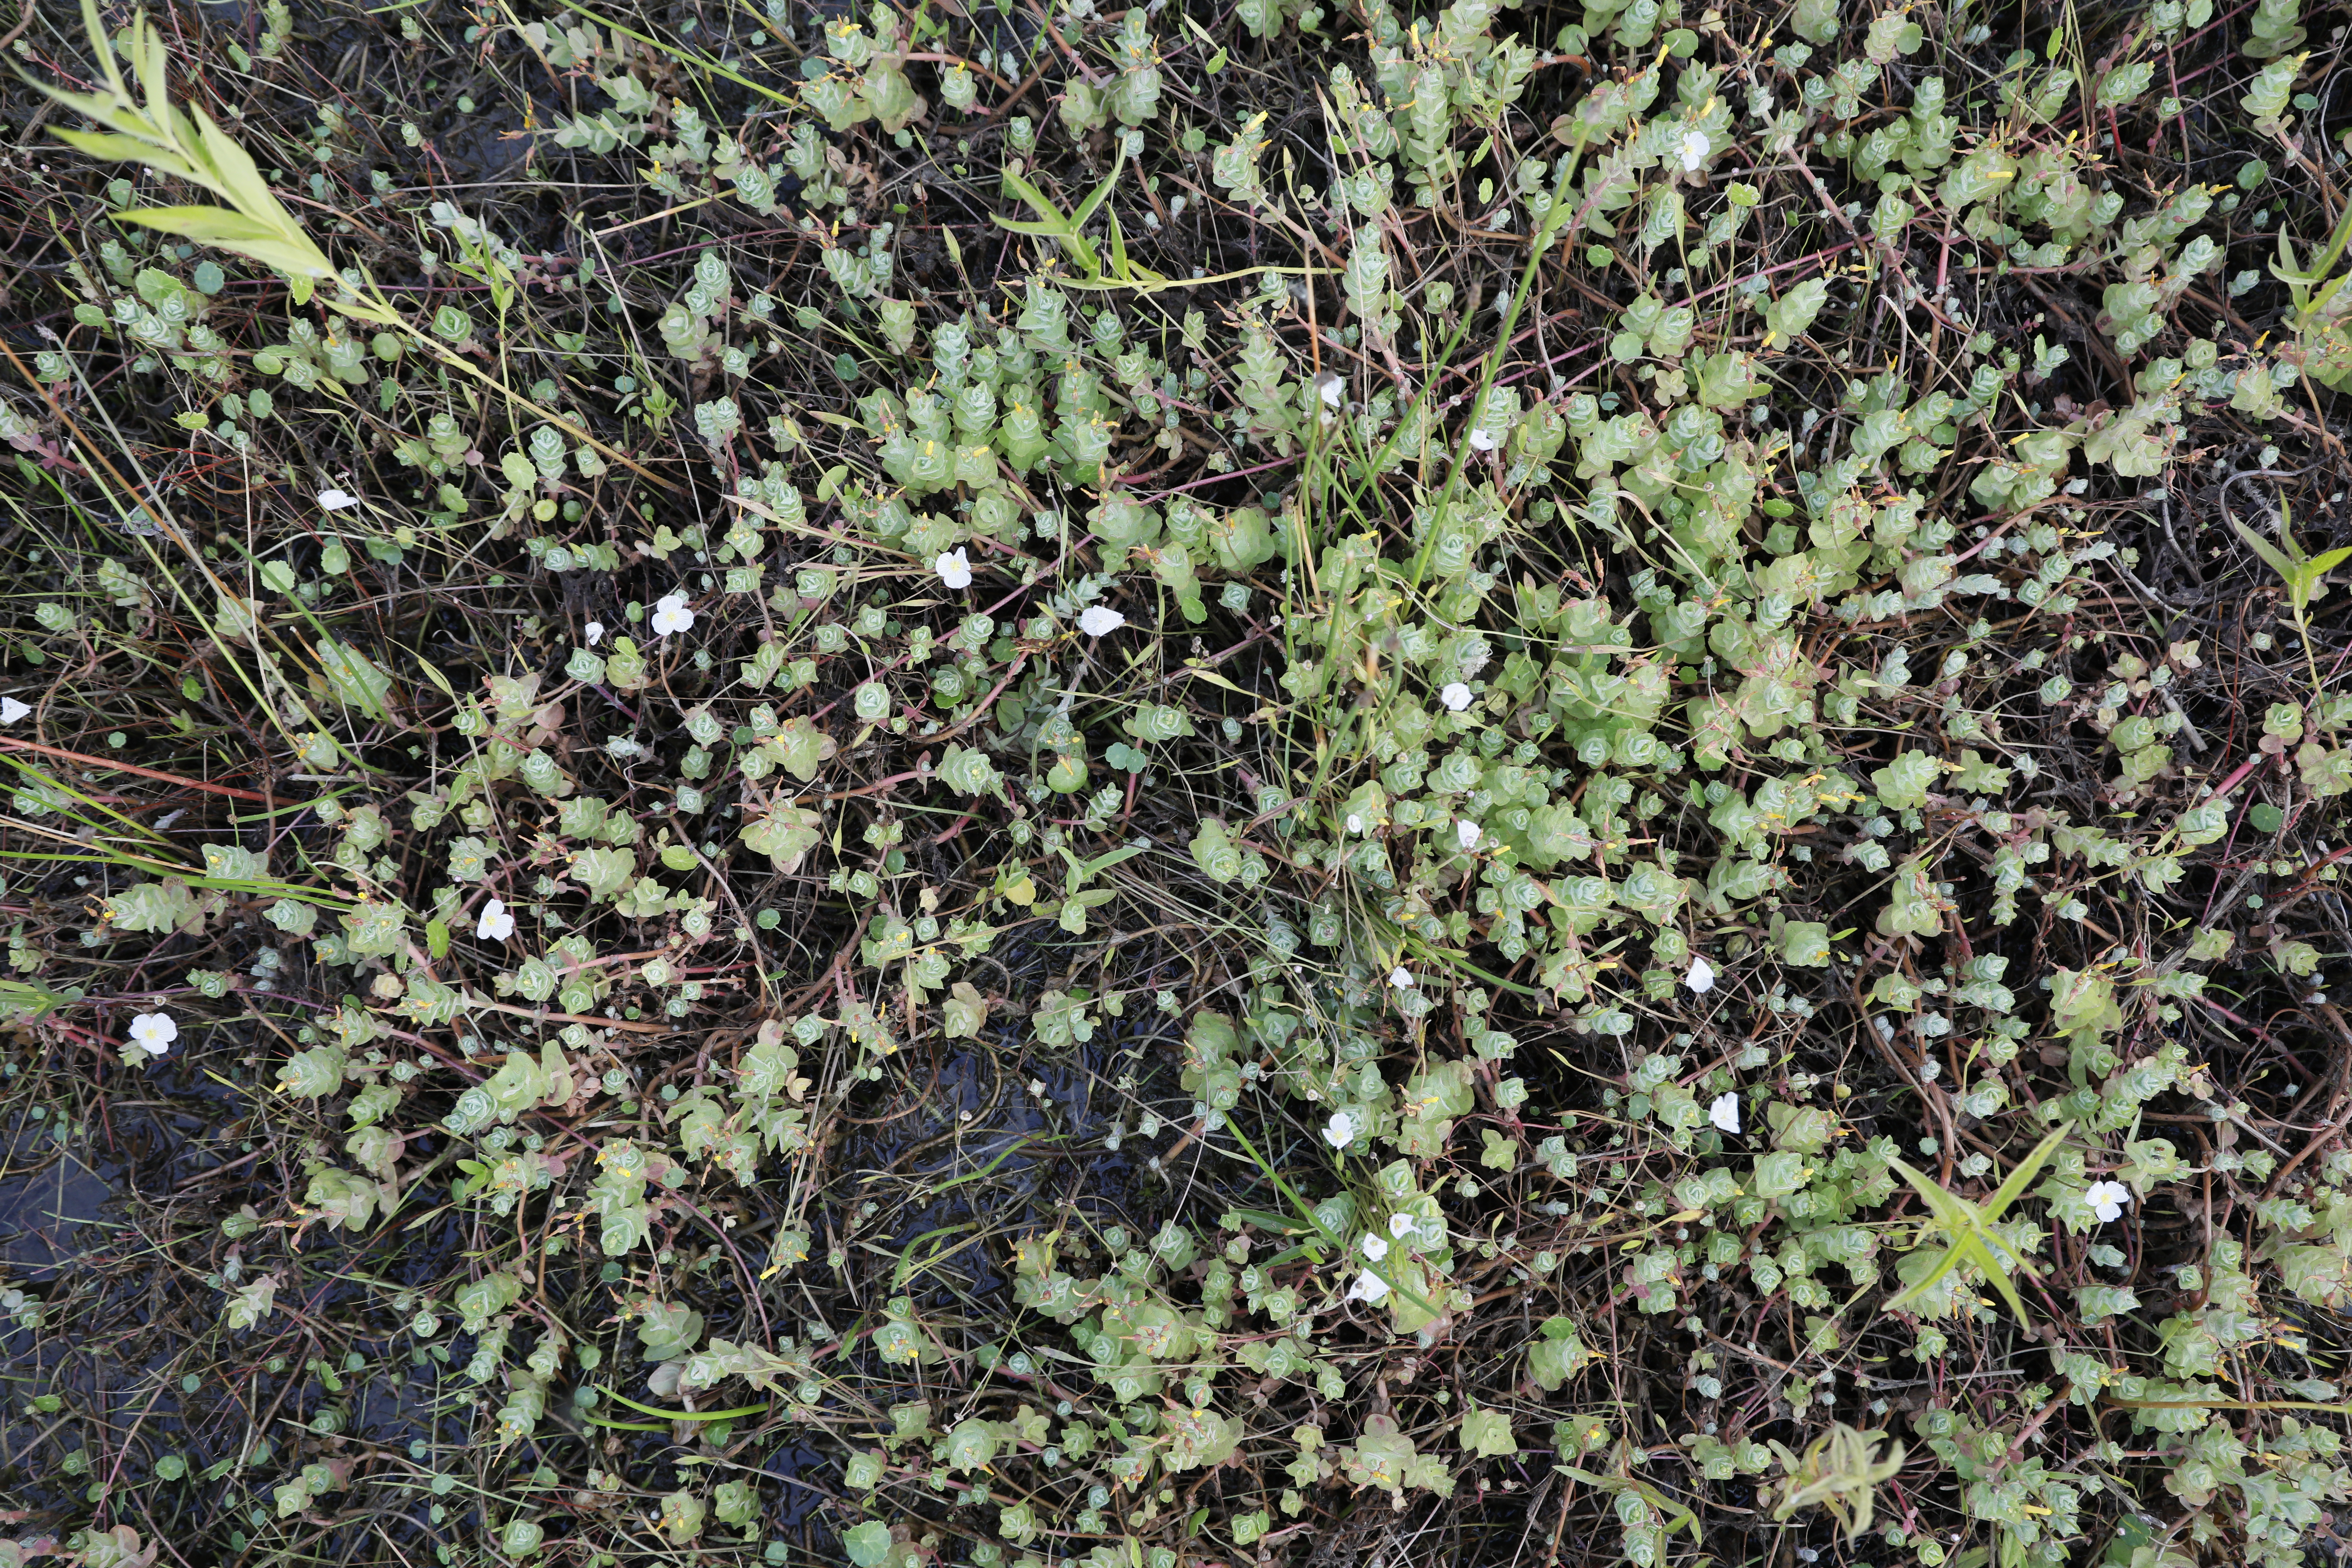
Plant species: Baldellia ranunculoides